Eyes Open Tour

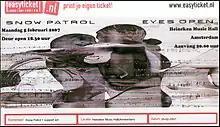
Ticket for the concert at the Heineken Music Hall on 5 February 2007

Tickets for the European Tour, which saw the band playing in Germany went on sale on 20 November 9am via Kartenhaus.de. An additional Dutch date was later added, and tickets for the show went on general sale on 25 November 9am (CET). Tickets for the show could be obtained from Easyticket.nl.